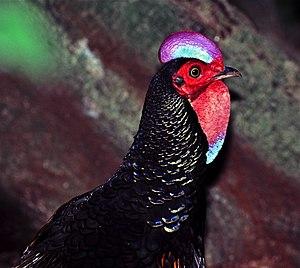
Le Coq vert de Java est une espèce d'oiseaux de la famille des Phasianidae.